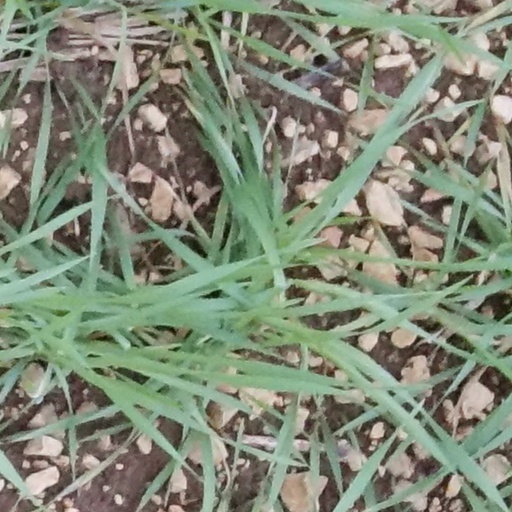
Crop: wheat